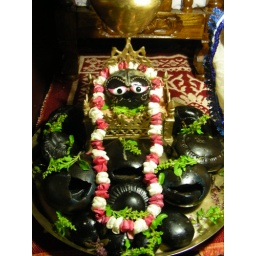
Salagram shilas with the water pot above their head during the month long jaladan ceremony .